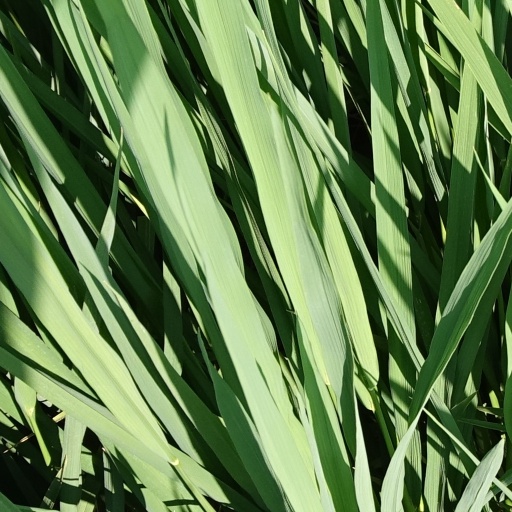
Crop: rice